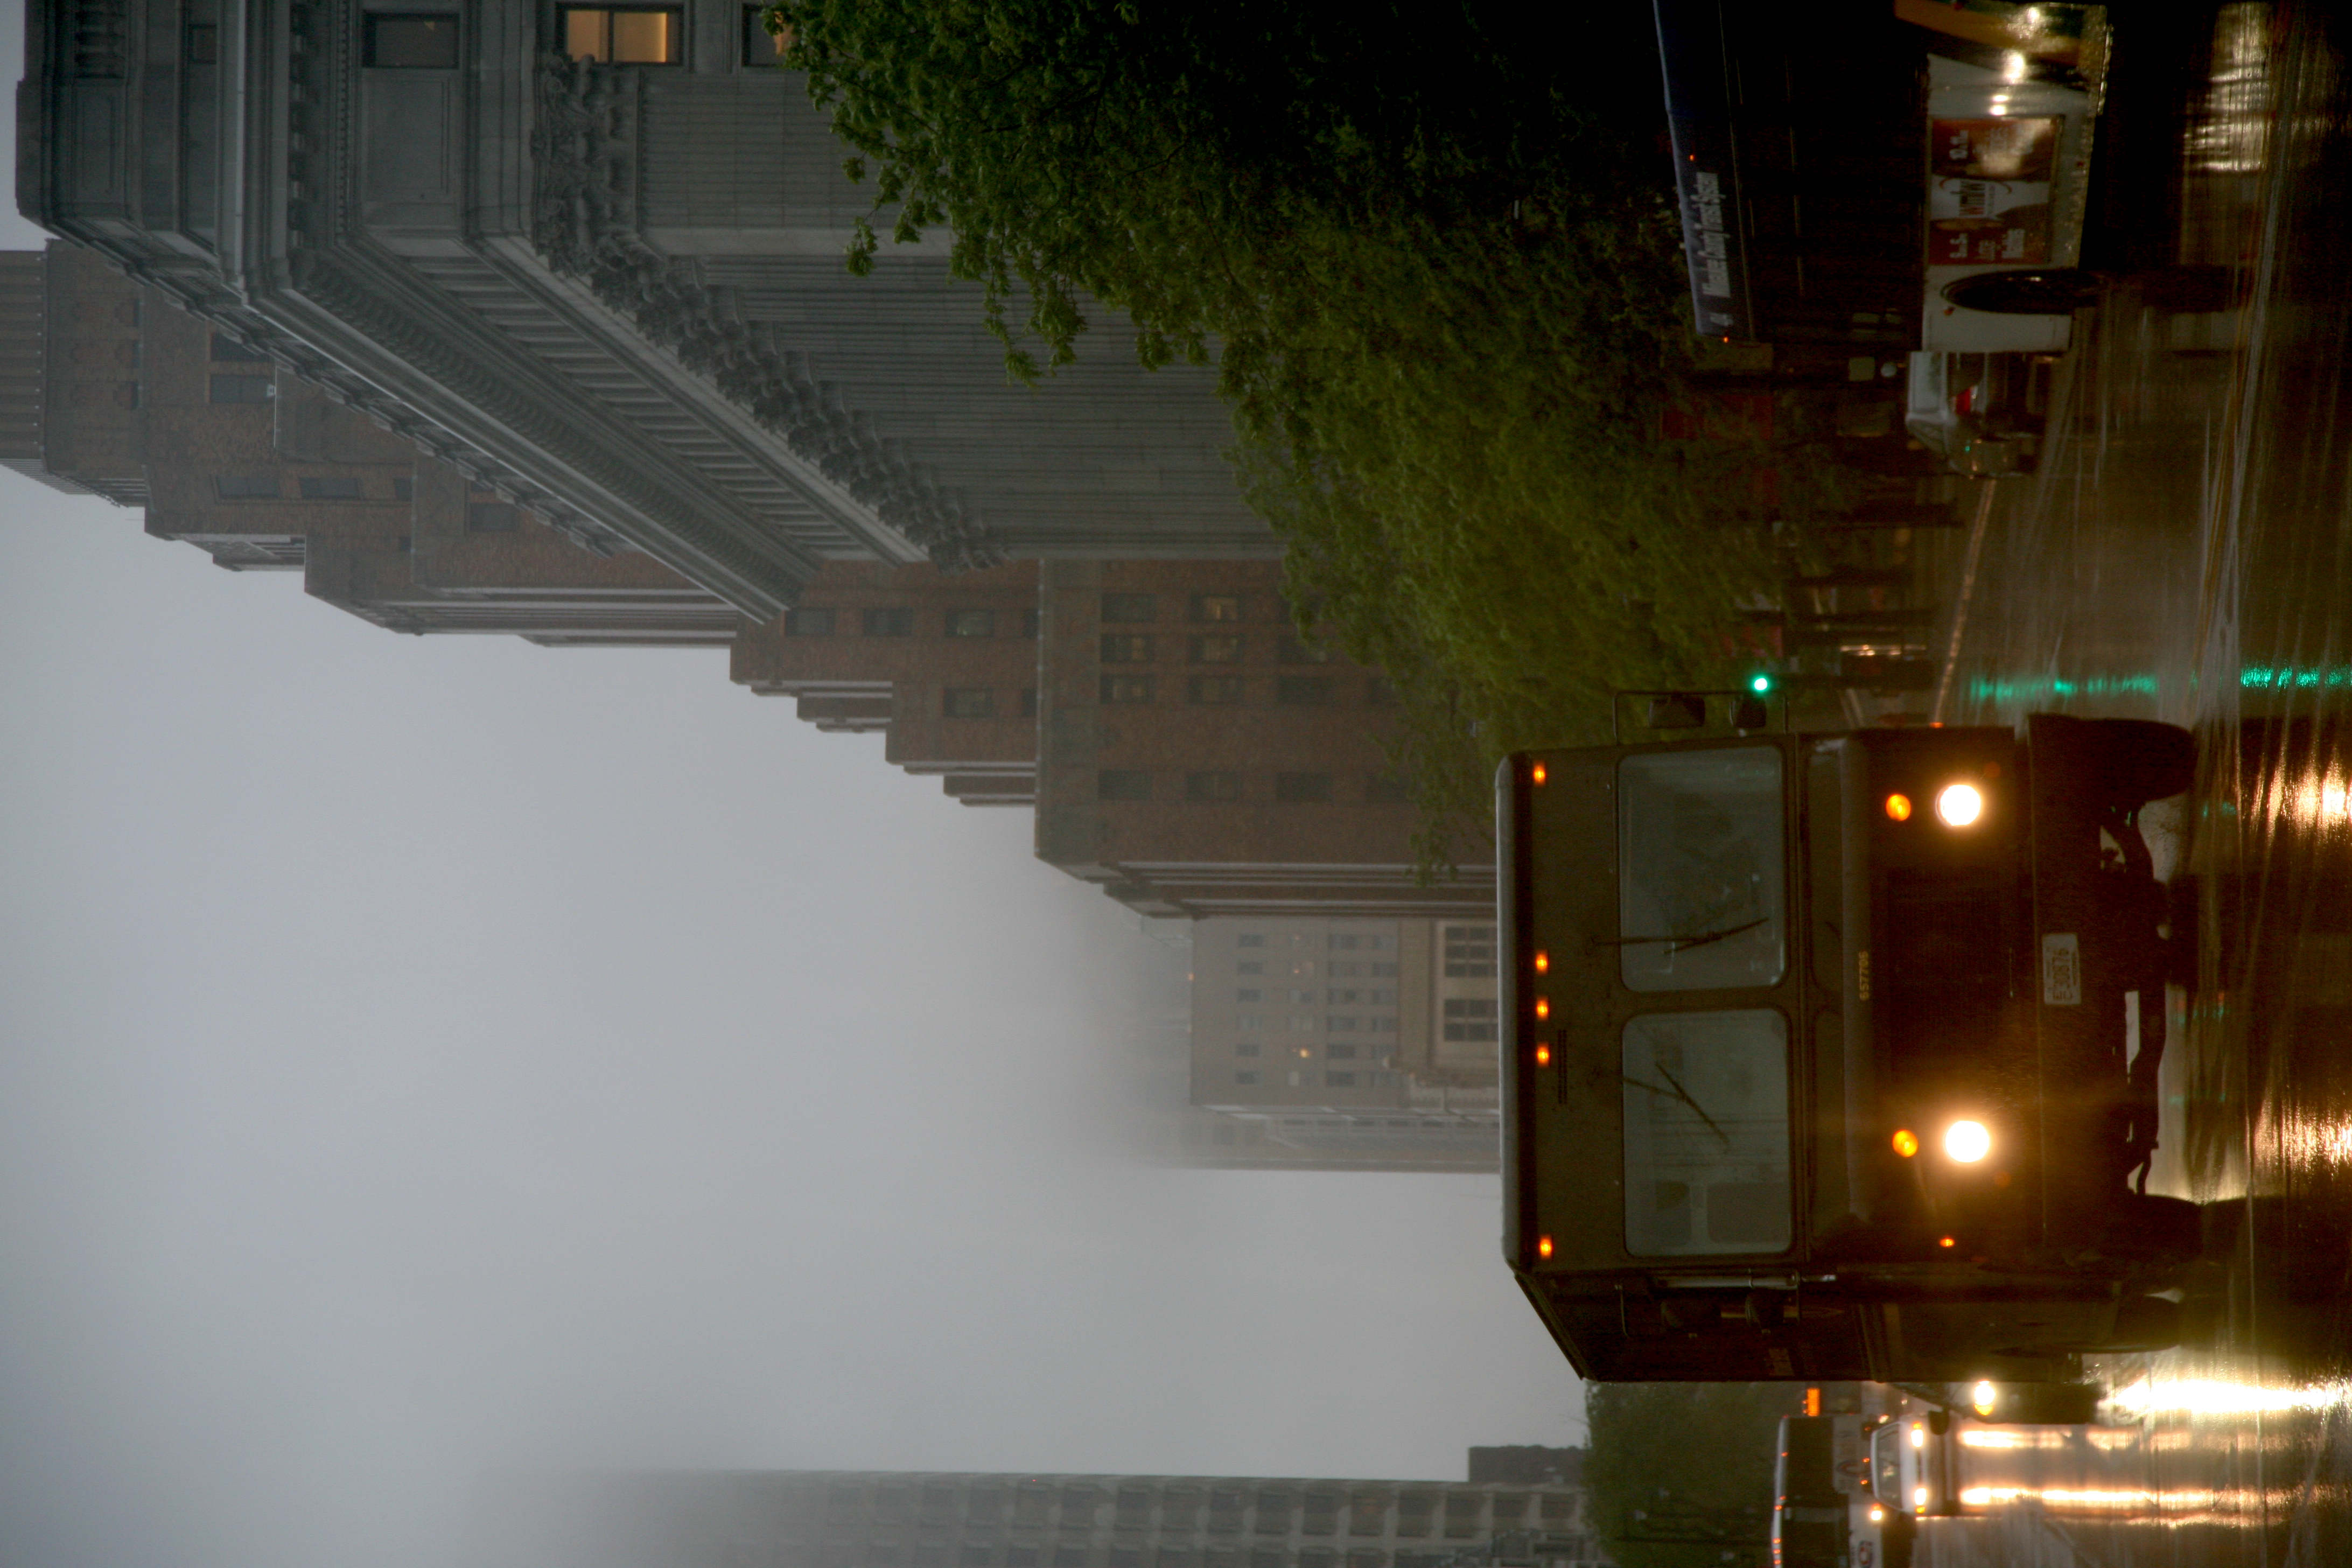
fog, road, skyline, traffic, street, night, morning, rain, city, skyscraper, cityscape, downtown, dusk, evening, truck, reflection, weather, haze, lane, lighting, infrastructure, pluie, metropolis, ups, wisconsin, milwaukee, urban area, atmospheric phenomenon, human settlement, metropolitan area